Ordobrevia nubifera

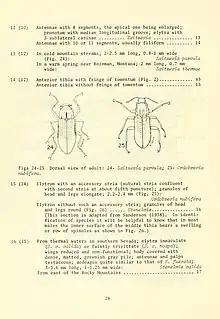
Page with adult "O. nubifera" (right) compared with adult "Zaitzevia parvula" (left)

Ordobrevia nubifera is a species of riffle beetle in the family Elmidae. It is found in North America.